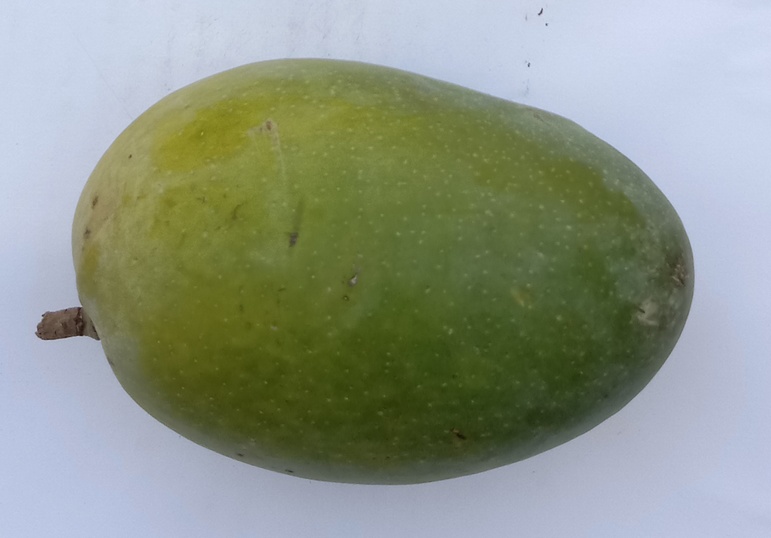
Mango variety: Chaunsa (Black)